Moravian mission at Shekomeko

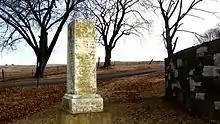
Monument to the Moravian Christian Mission at Shekomeko. Moravian Historical Society, dedicated Oct 5, 1859.

The Moravian missionaries were repeatedly detained, interrogated, fined and released. Governor George Clinton summoned the Moravians to account for their missionary activities. Alleged to be Papist and conspiring with the outlawed Roman Catholic order of Jesuits, the Moravians successfully defended themselves and were exonerated when no link to the Jesuits could be found. However, they were admonished to cause no further suspicions.